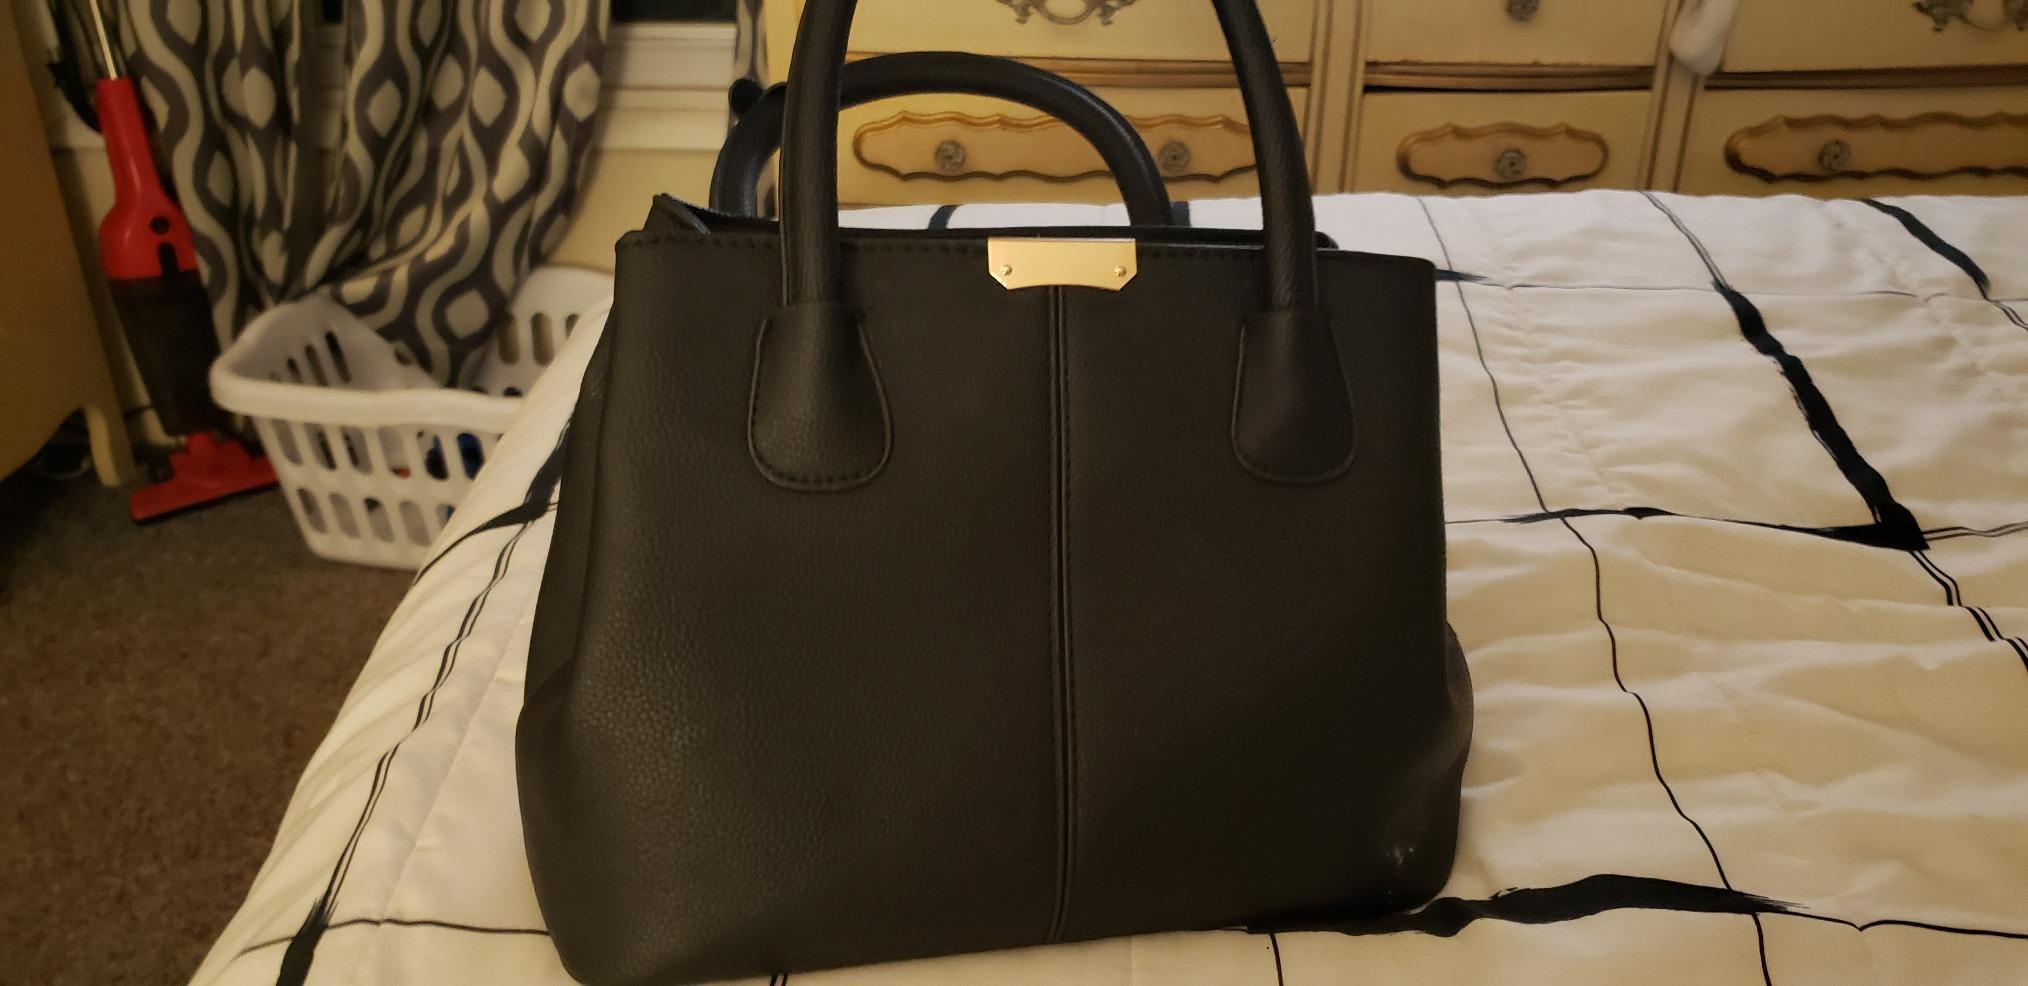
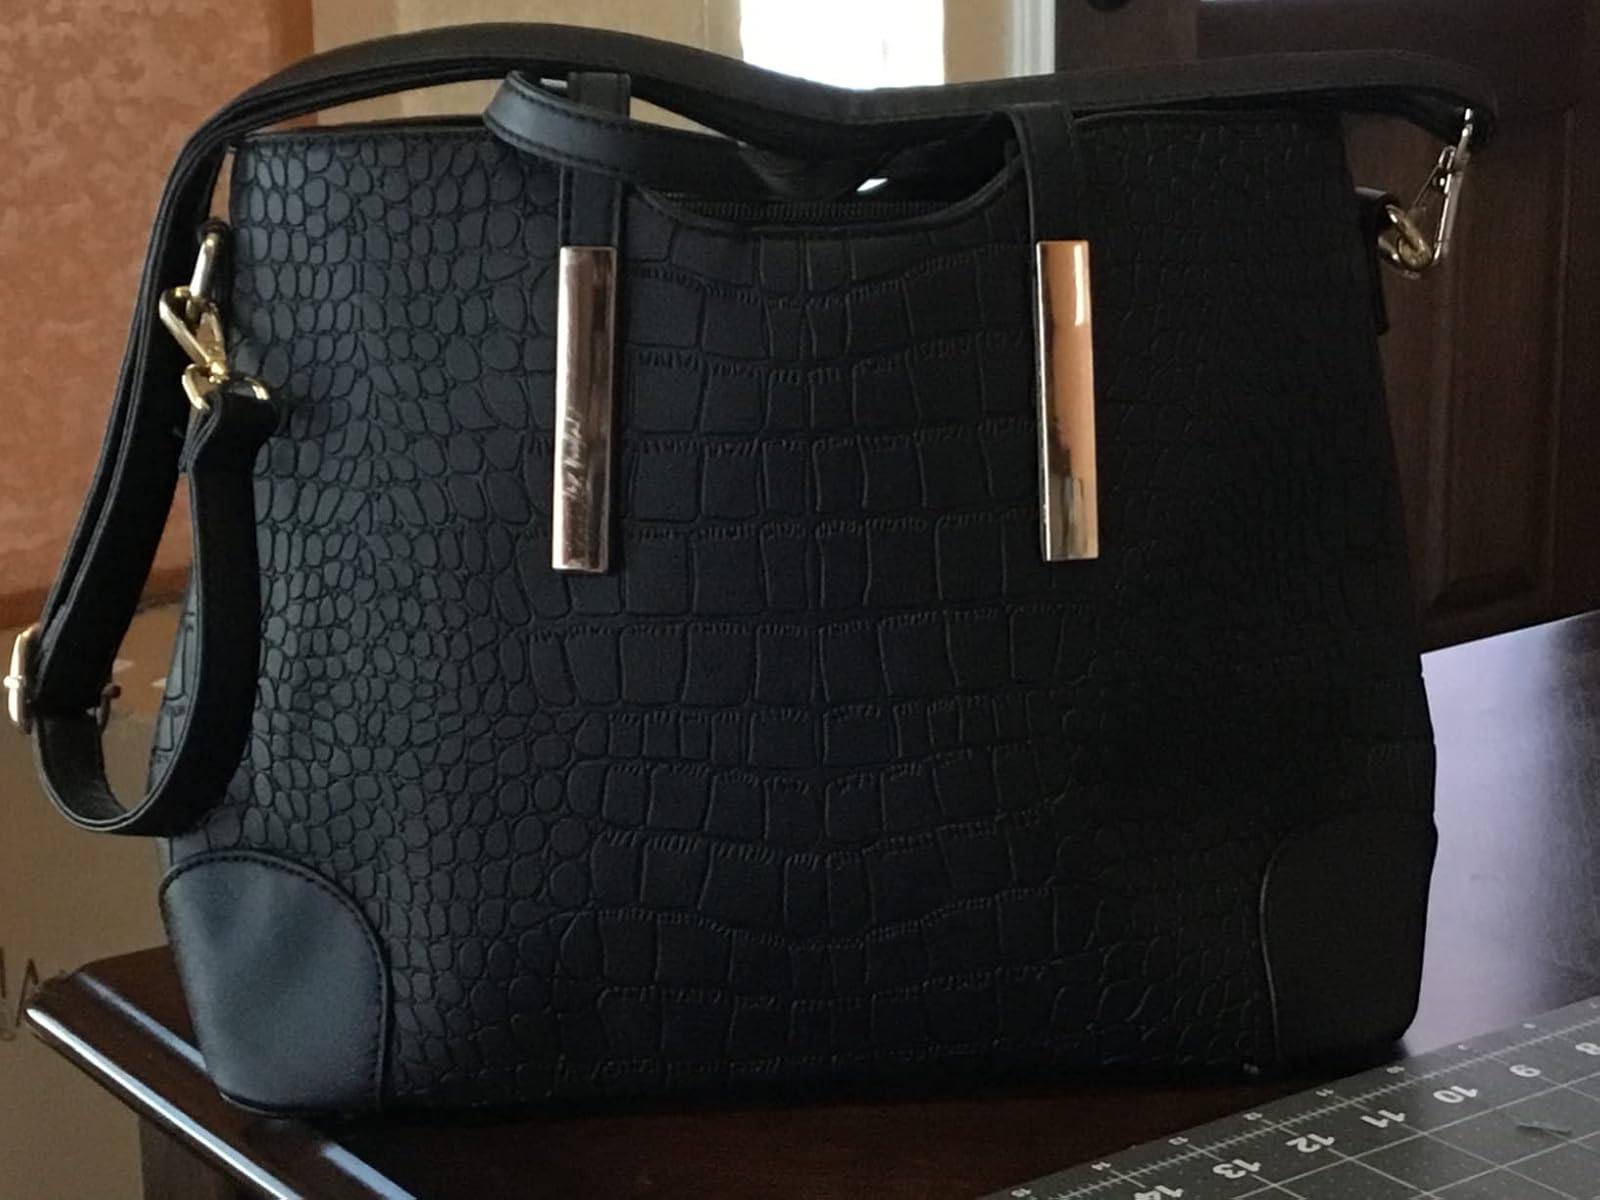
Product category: accessories_handbag
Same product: no